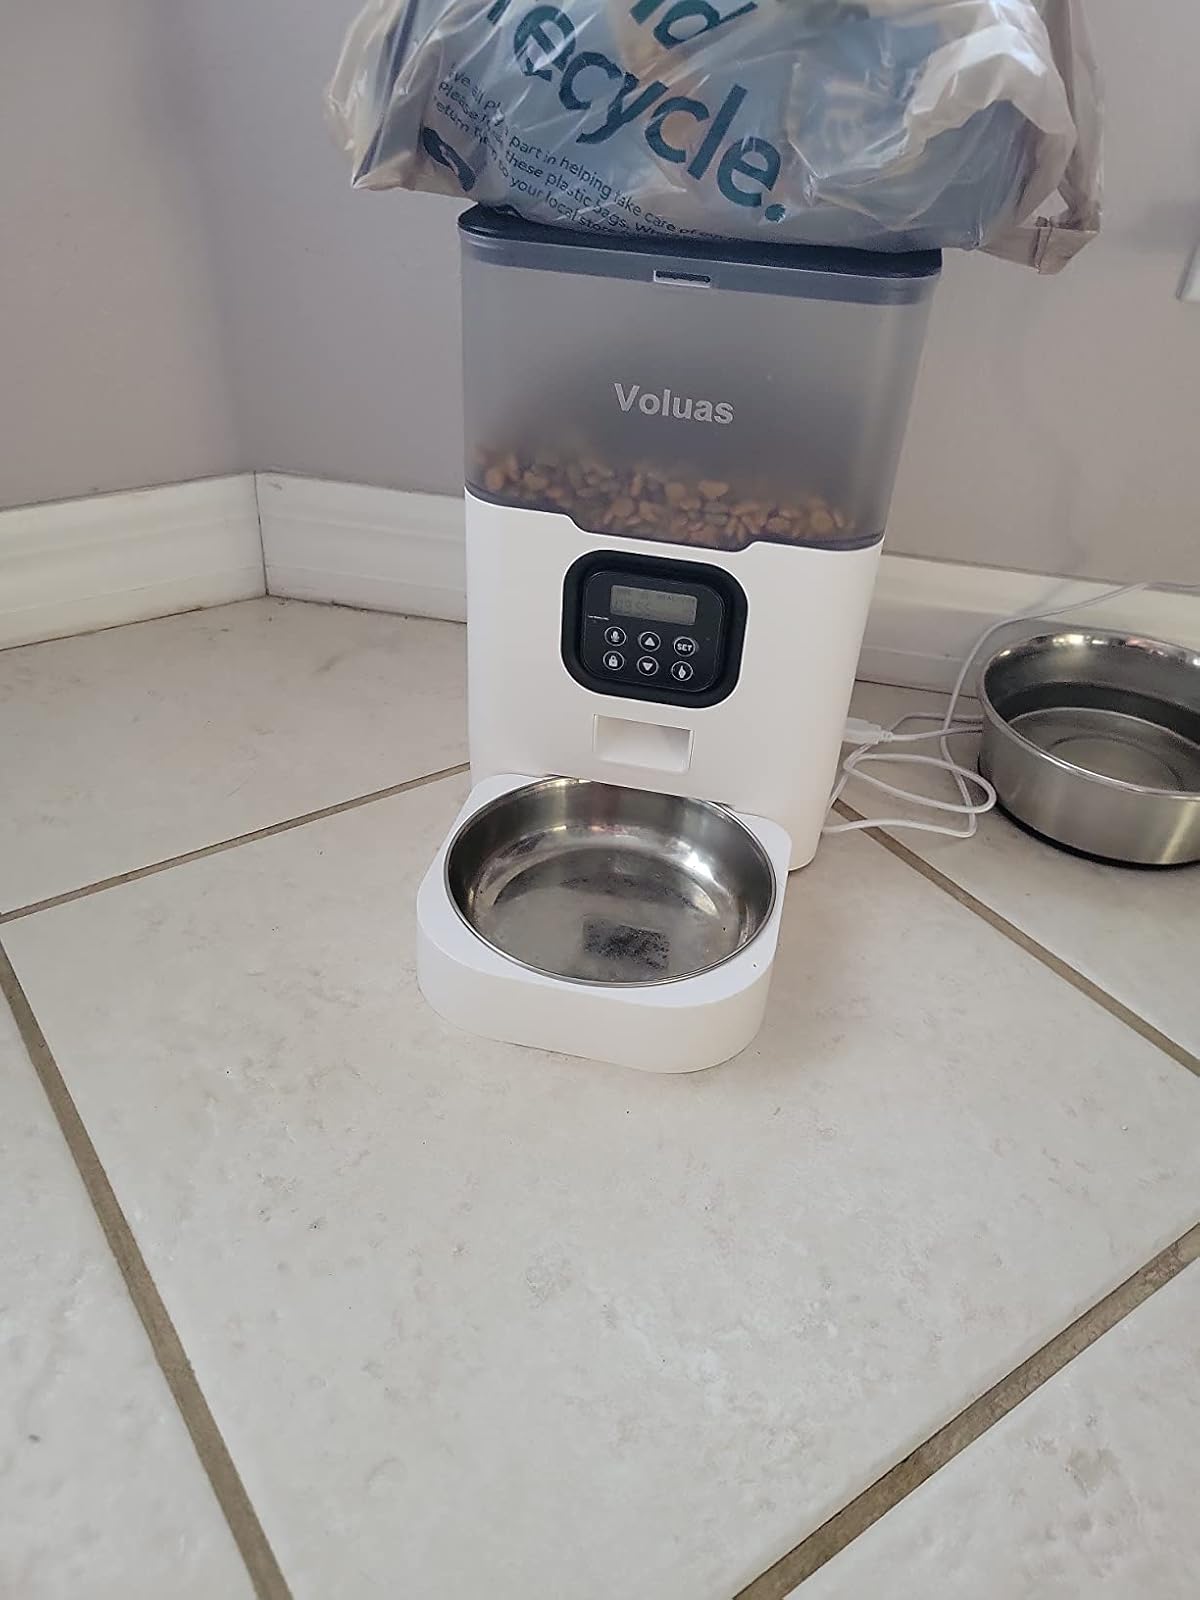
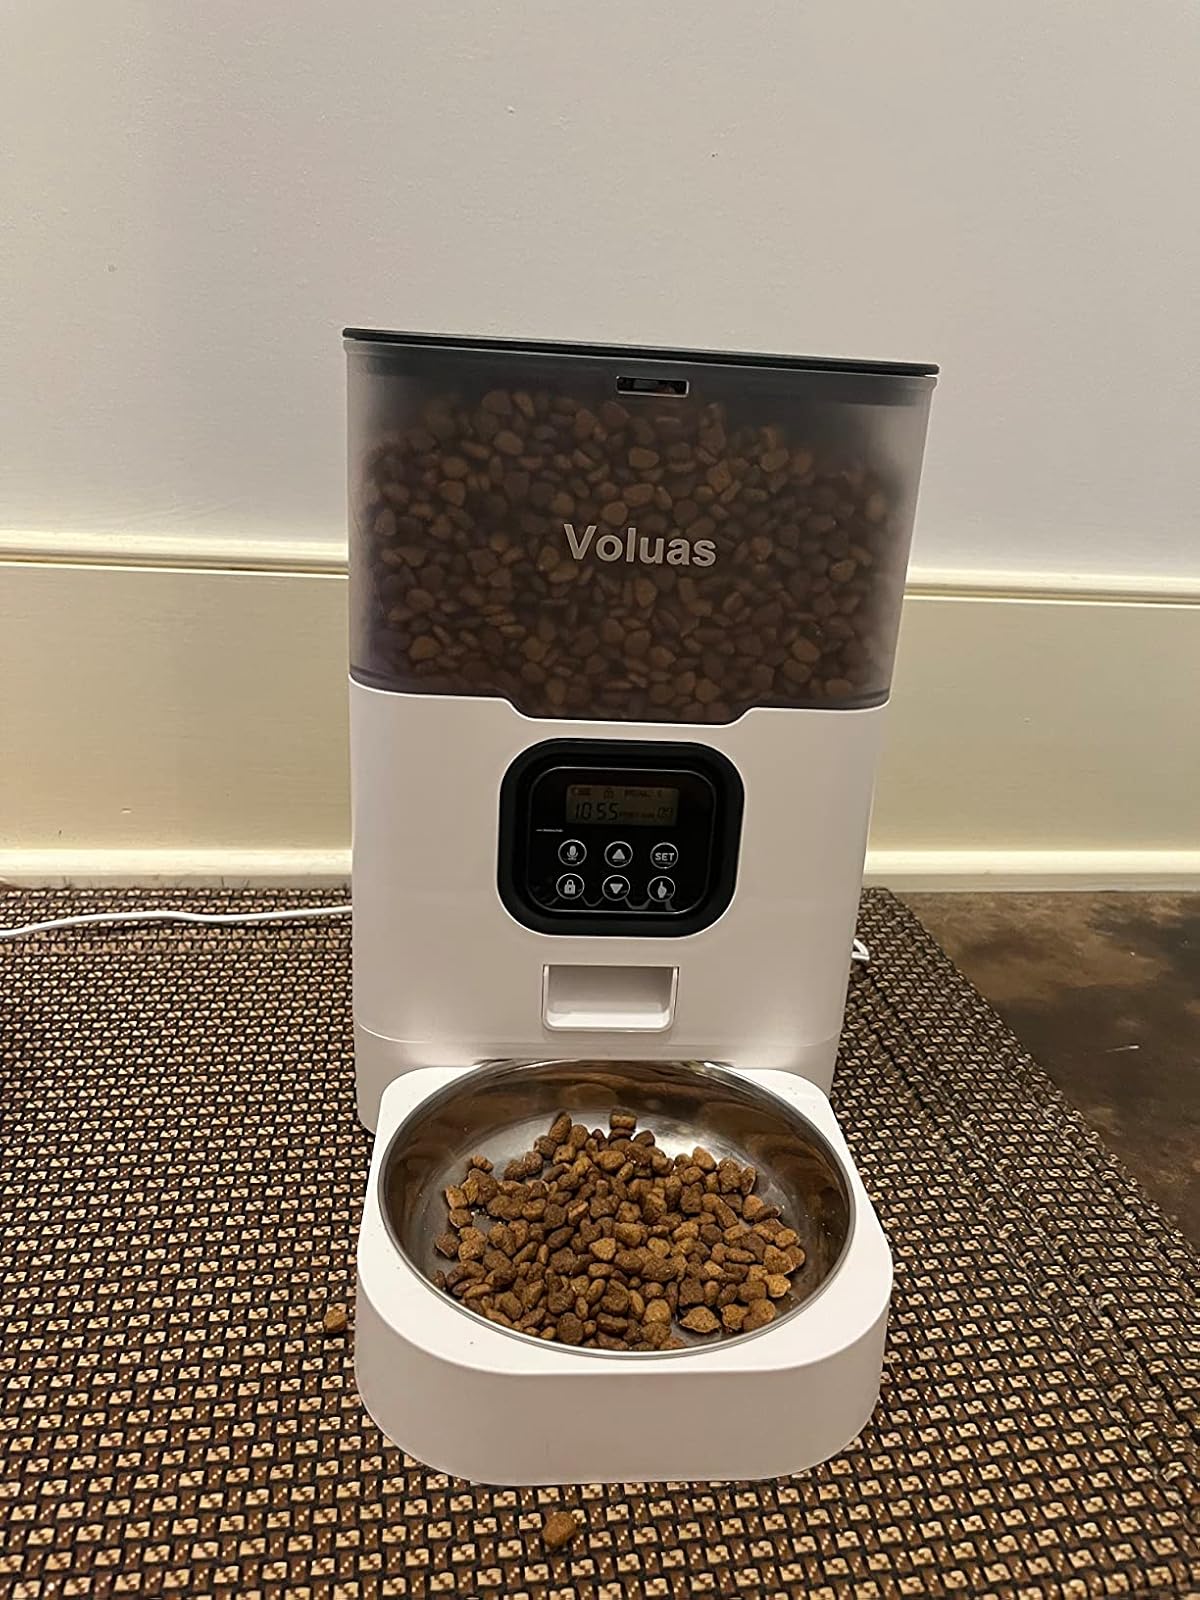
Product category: items_feeder
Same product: yes